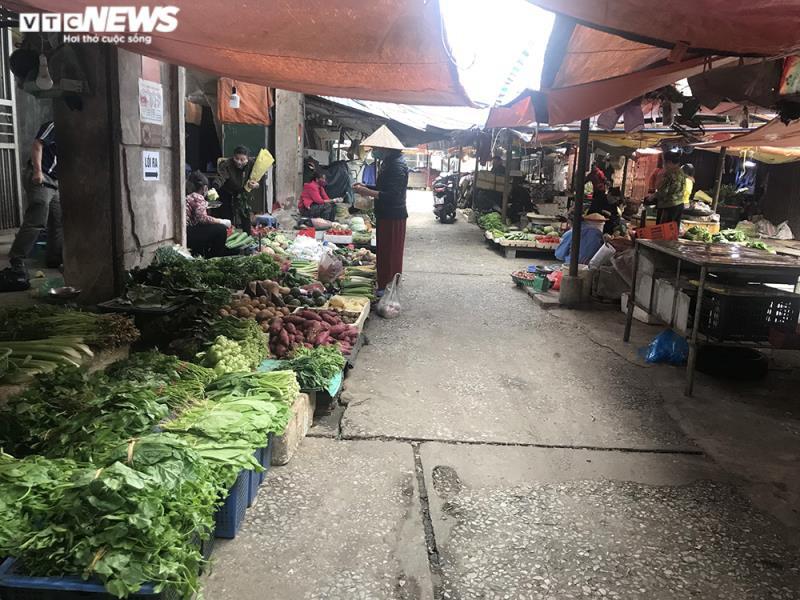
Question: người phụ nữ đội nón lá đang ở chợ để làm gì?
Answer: ở chợ để mua đồ ăn